Describe the emotion expressed in this image:  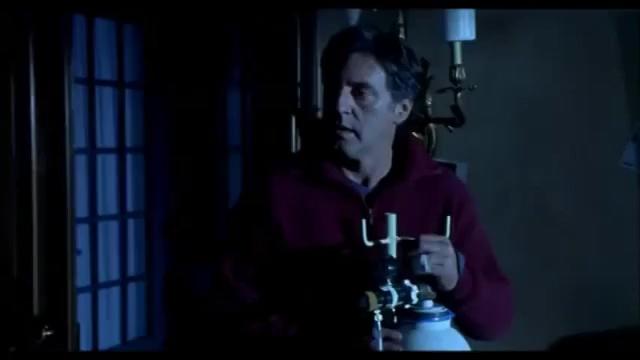
This person displays Pain, valence and arousal with low intensity.